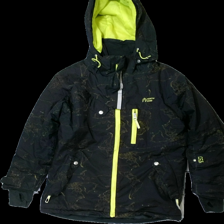
View: front
Type: Jacket
Category: Children
Brand: Not in the list
Brand text on label: north bend
Colors: Black, Yellow
Material: 100% polyester
Pattern: Other
Cut: Regular
Size: 146
Season: All
Stains: Major
Damage: fläckar arm
Damage location: bottom left
Damage 2: fläckar arm
Damage 2 location: bottom right
Price range: <50
Recommended usage: Export
Description: svart jacka med mönster på, fläckar på armarna